Velocity : Design : Comfort

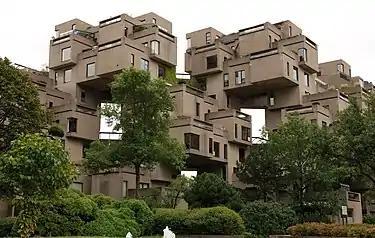
The Habitat 67 building is prominently featured in the album's artwork.

According to Burgos, "Velocity : Design : Comfort" was conceptually influenced by advertising and general consumerism, which is reflected in the album title – which he envisioned as a hypothetical slogan for a luxury car – and some of the track titles (including "Pro : Lov : Ad" and "Design : 2 : 3"). He interpreted the album as having "a recurring theme of convincing someone you love to leave it all behind, fall in love with you, and run away to an ideal world".